Shamkir minaret

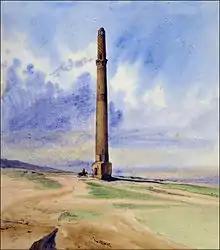
Shamkir minaret drawing by Grigory Gagarin.

The minarets design is common. The base is a prismatic volume with an inlet opening. The wedge-shaped bevels create a transition to an octahedral space, on which the slightly thinning